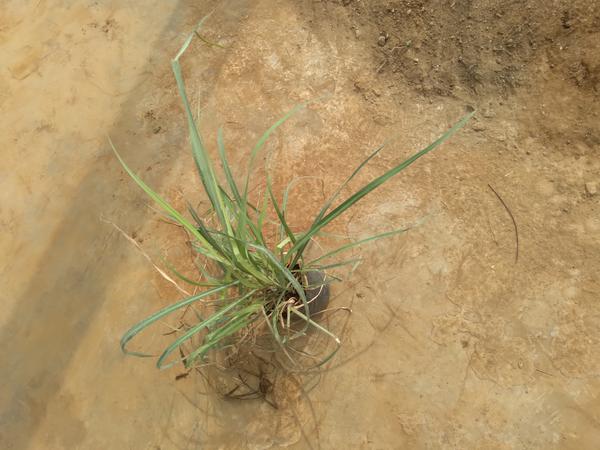
Plant: Lemon_grass